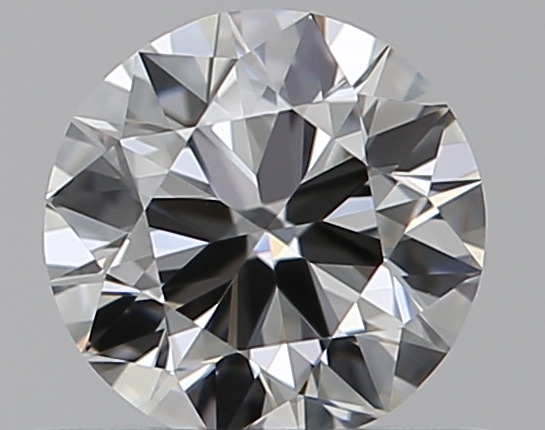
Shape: round
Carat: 0.5
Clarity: VS1
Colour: F
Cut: VG
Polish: EX
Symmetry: VG
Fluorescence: N
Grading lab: GIA
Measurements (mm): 5.06 x 5.13 x 3.1